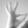
ASL letter: F